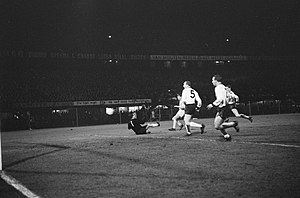
Günter Bernard
Günter Bernard er en tidligere tysk fodboldspiller.